Australian Airlines

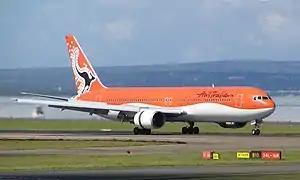
An Australian Airlines Boeing 767-300ER (VH-OGI) at Sydney Airport in 2005

Australian Airlines was a full-service airline based in Australia, serving Australian and Asian destinations between 2002 and 2006. It was an all-economy, full-service international leisure carrier, and was a wholly owned subsidiary of Qantas (although run independently of the mainline carrier). Its main hub was at Cairns Airport, with a secondary hub at Sydney Airport.